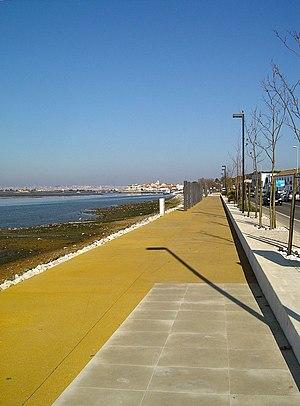
Seixal est une municipalité du Portugal, située dans le district de Setúbal et la région de Lisbonne.